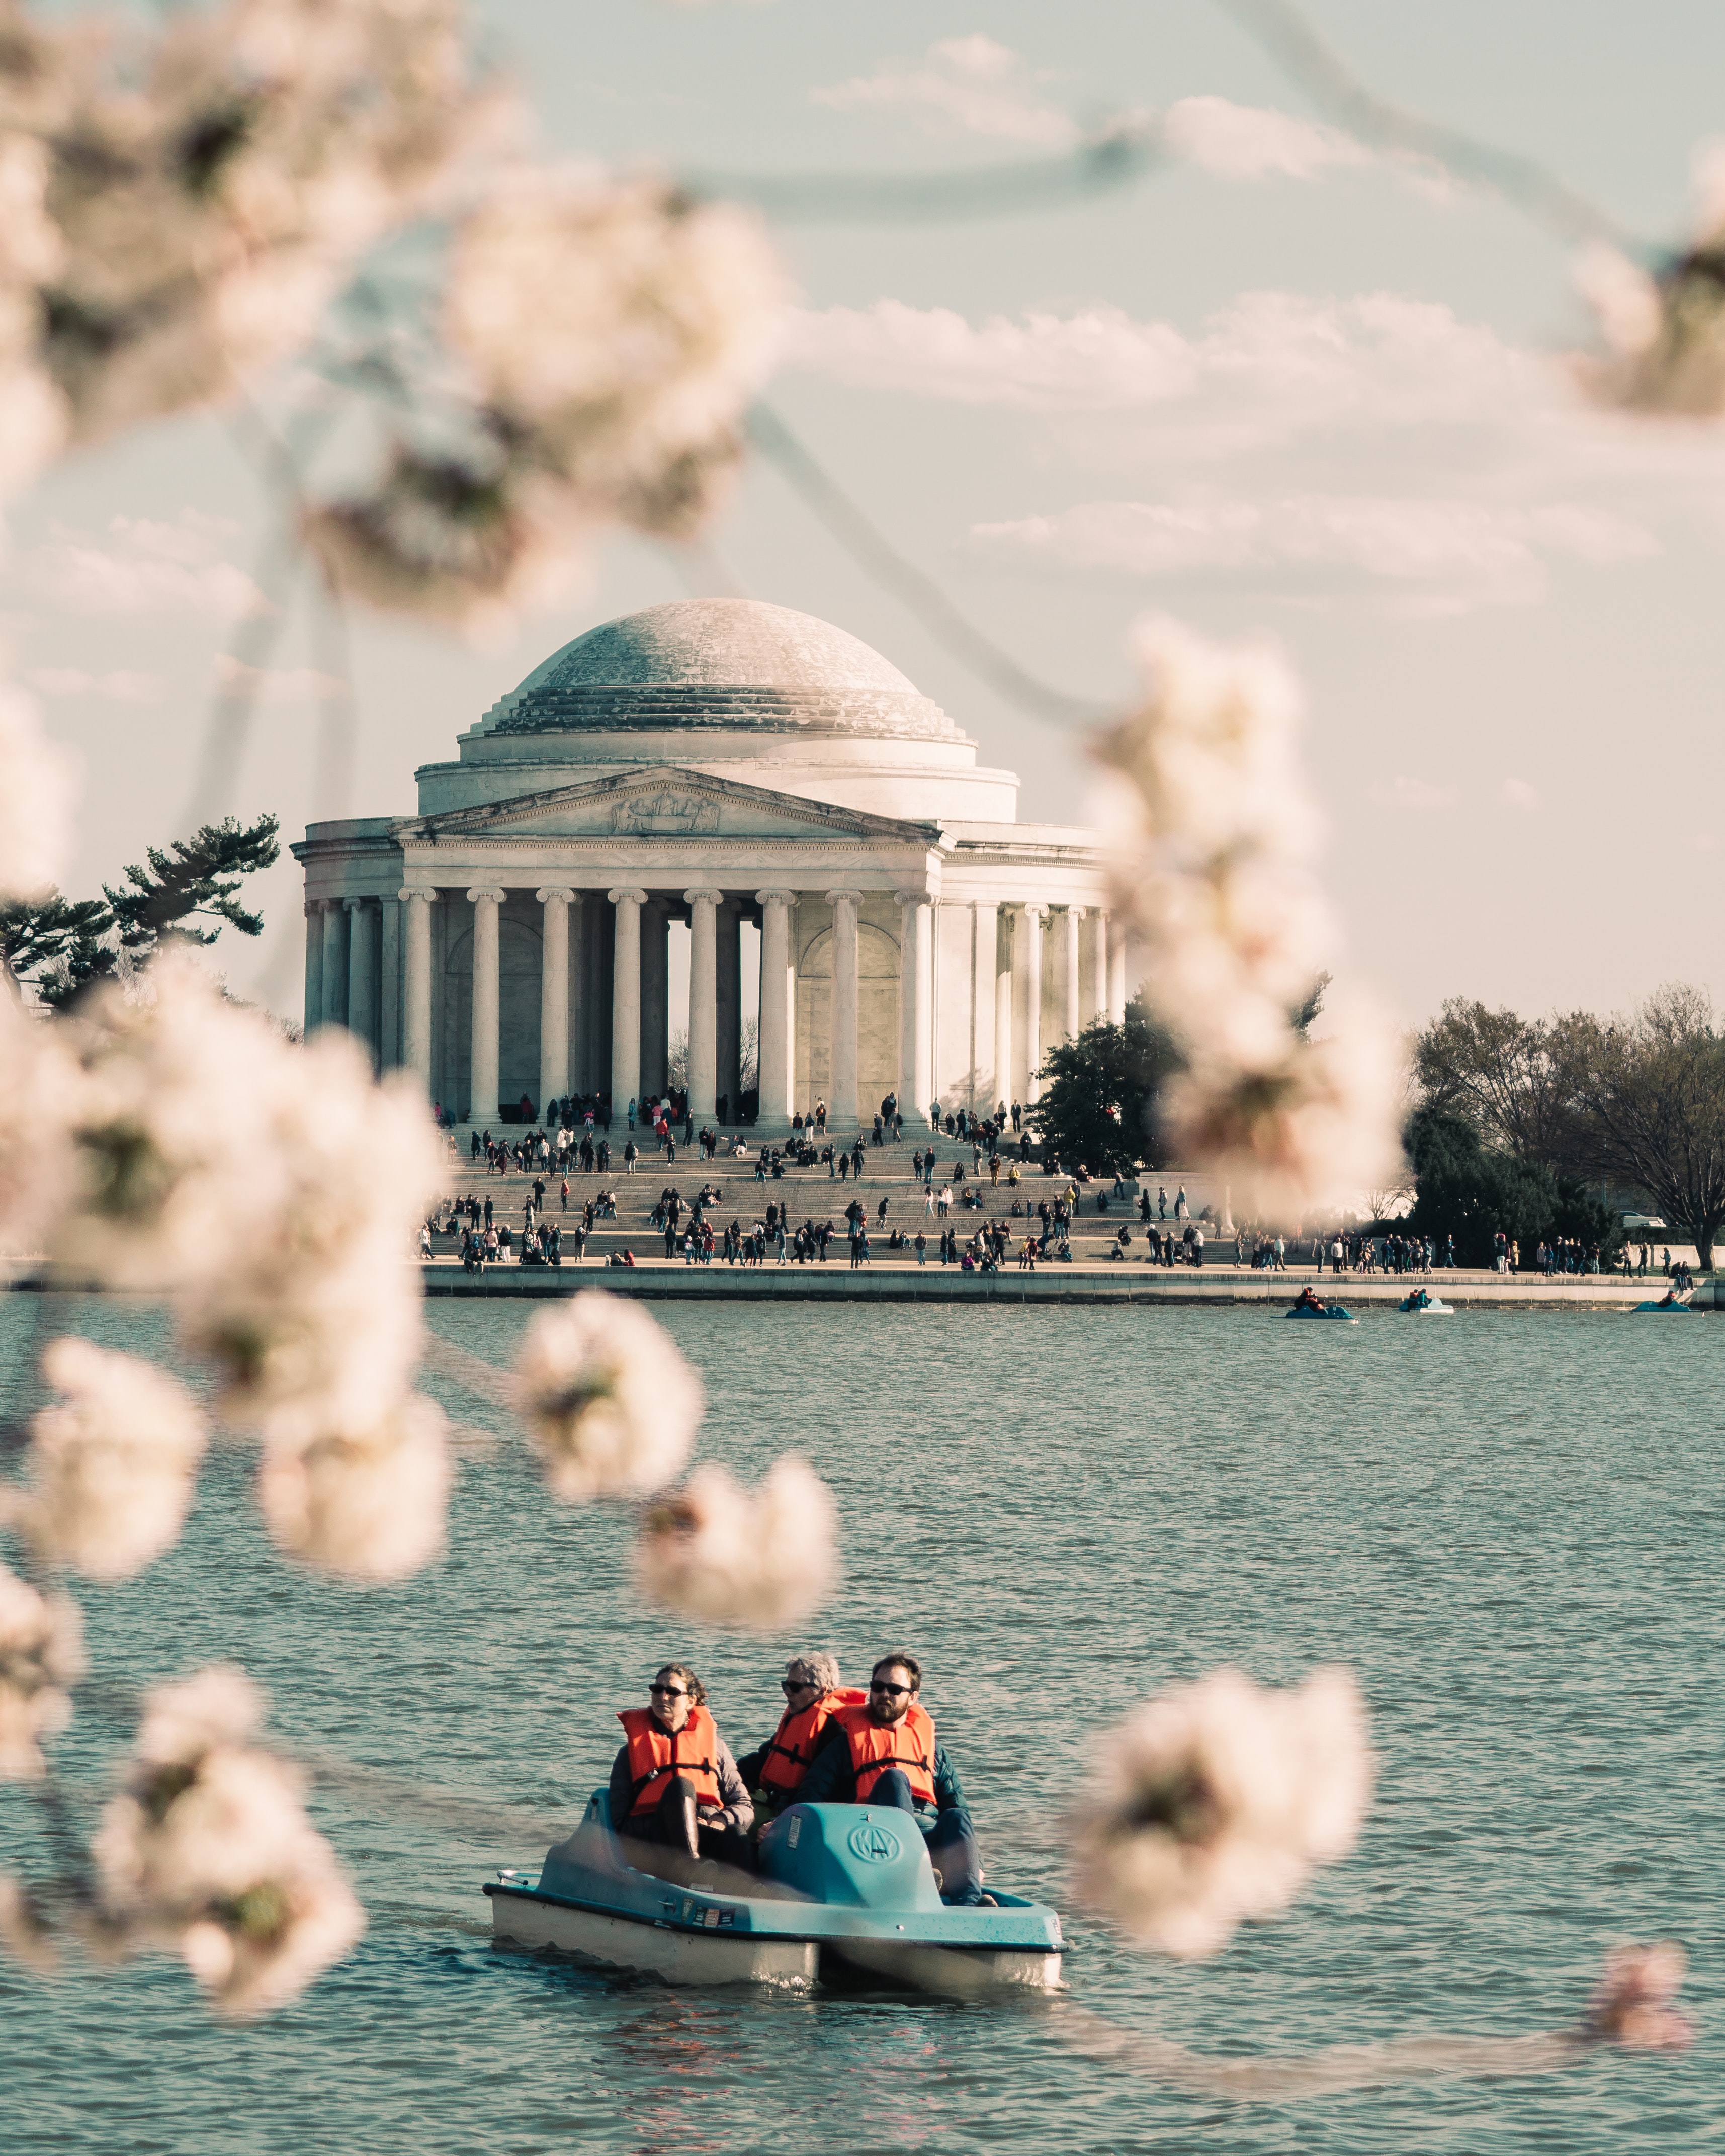
water transportation, boat, vehicle, waterway, boating, water, watercraft, recreation, vacation, river, tourism